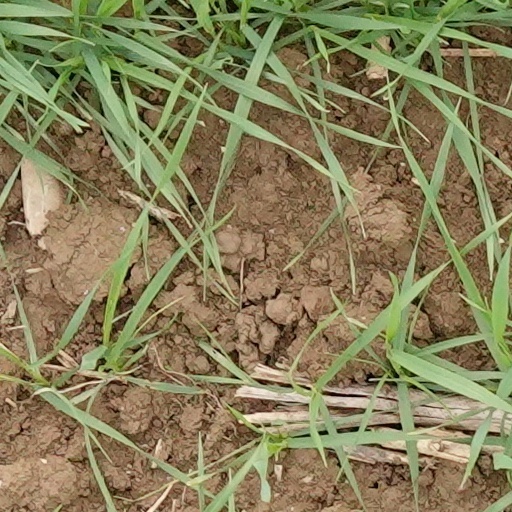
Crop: wheat